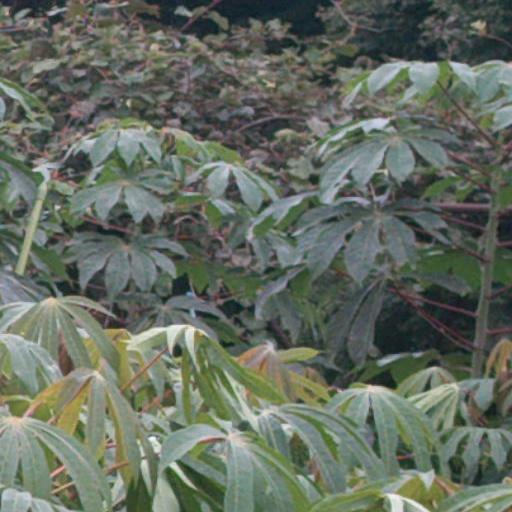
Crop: cassava